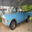
Label: pickup_truck